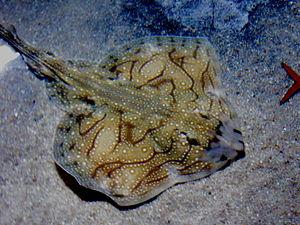
La raie brunette est une espèce de raies appartenant à la famille des Rajidae. Ce poisson cartilagineux vit en Mer Méditerranée et en Atlantique-Est. Il se nourrit sur le fond marin vaseux ou sableux/graveleux. On l'a trouvé jusqu'à 200 m (660 pieds) de profondeur, mais il préfère les eaux moins profondes. L'espèce est classée "en danger" et considérée comme menacée par la surpêche mais elle tend à reconstituer ses effectifs dans les années 2000 2010 grâce aux quotas de pêche.
Rajidae est une famille de raie.
Les Euselachii forment une infra-classe qui regroupe tous les requins et raies.